Henry Hakewill

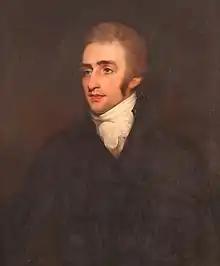
Henry Hakewill,

Henry Hakewill (4 October 1771 – 13 March 1830) was an English architect.